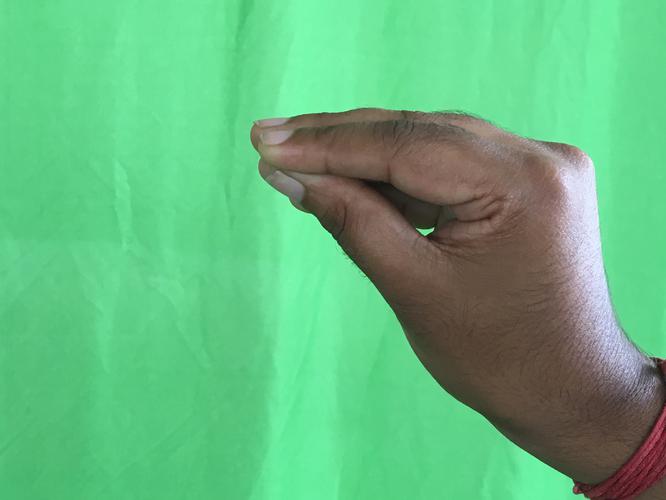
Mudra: Mukulam
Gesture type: single_hand